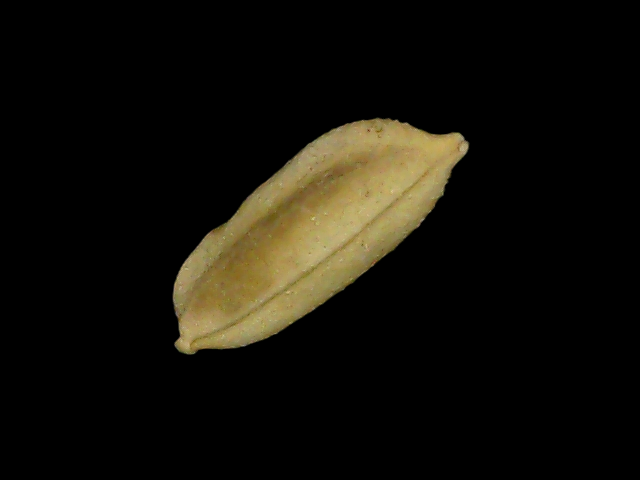
Rice variety: Bd52